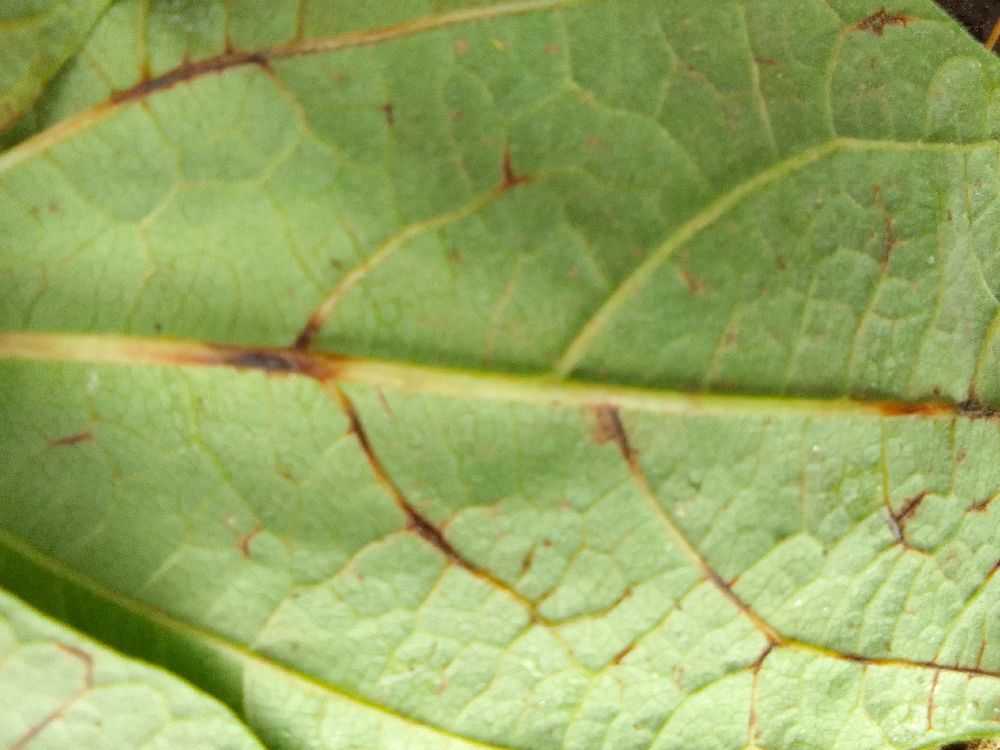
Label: anthracnose